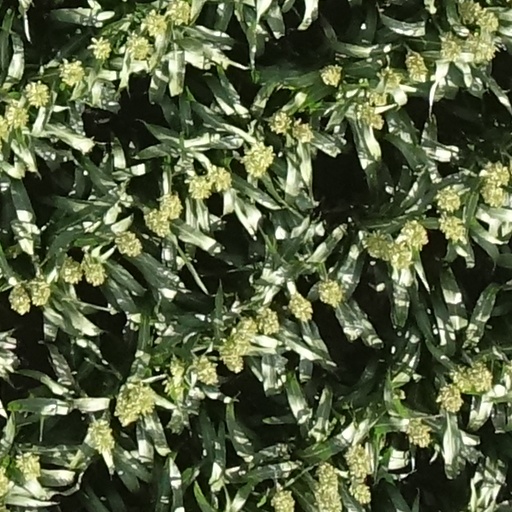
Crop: sorghum